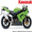
Label: motorcycle